No. 78 Squadron RAF

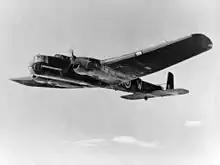
Armstrong Whitworth Whitley V of No. 78 Squadron, 1940

During the buildup of the RAF in the period before World War II, No. 78 Squadron was reformed at RAF Boscombe Down on 1 November 1936, twenty-two years after it was first formed, by redesignating a flight of the Handley Page Heyford equipped No. 10 Squadron. The new squadron moved to RAF Dishforth in Yorkshire early in 1937, joining No. 4 Group RAF of RAF Bomber Command. In July 1937 it was equipped with Armstrong Whitworth Whitley night bombers.